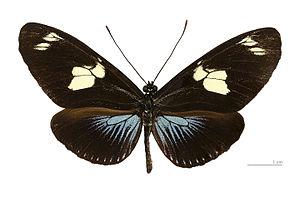
Heliconius doris est une espèce de lépidoptères de la famille des Nymphalidae et de la sous-famille des Heliconiinae. Elle est originaire d'Amérique latine.